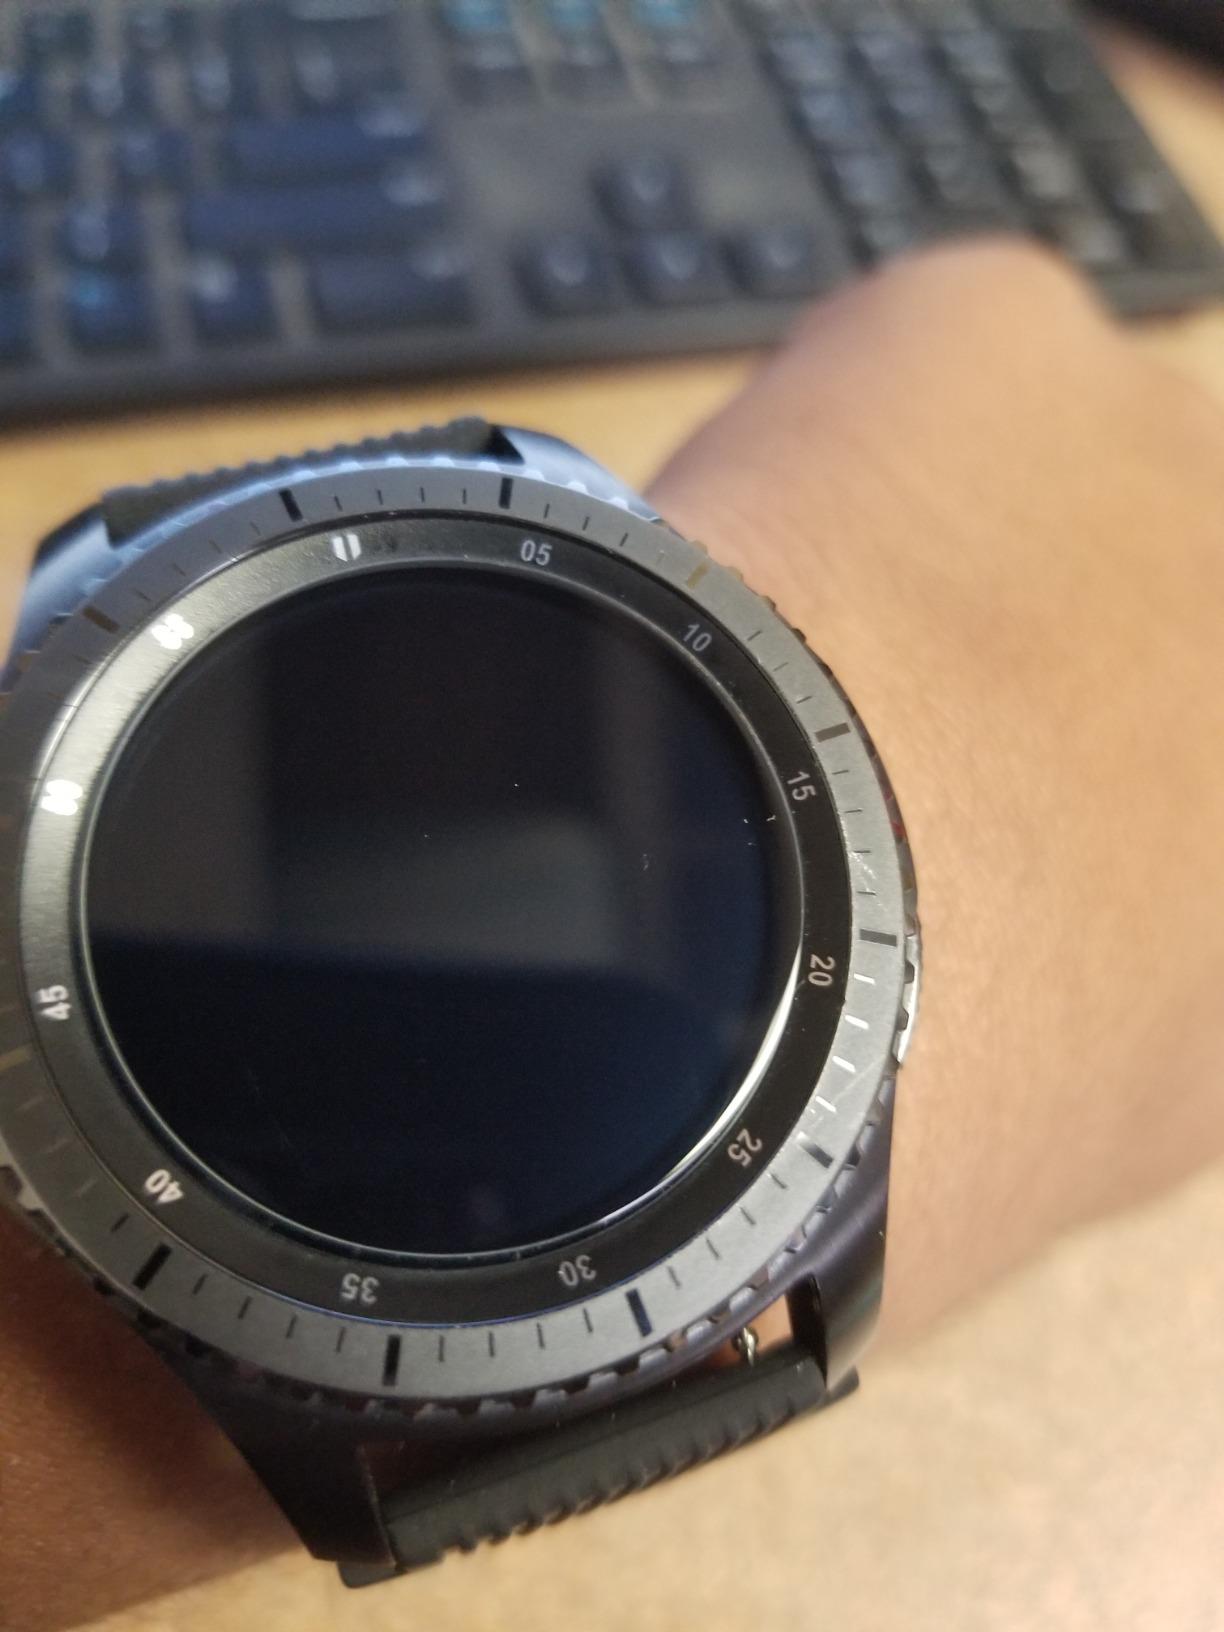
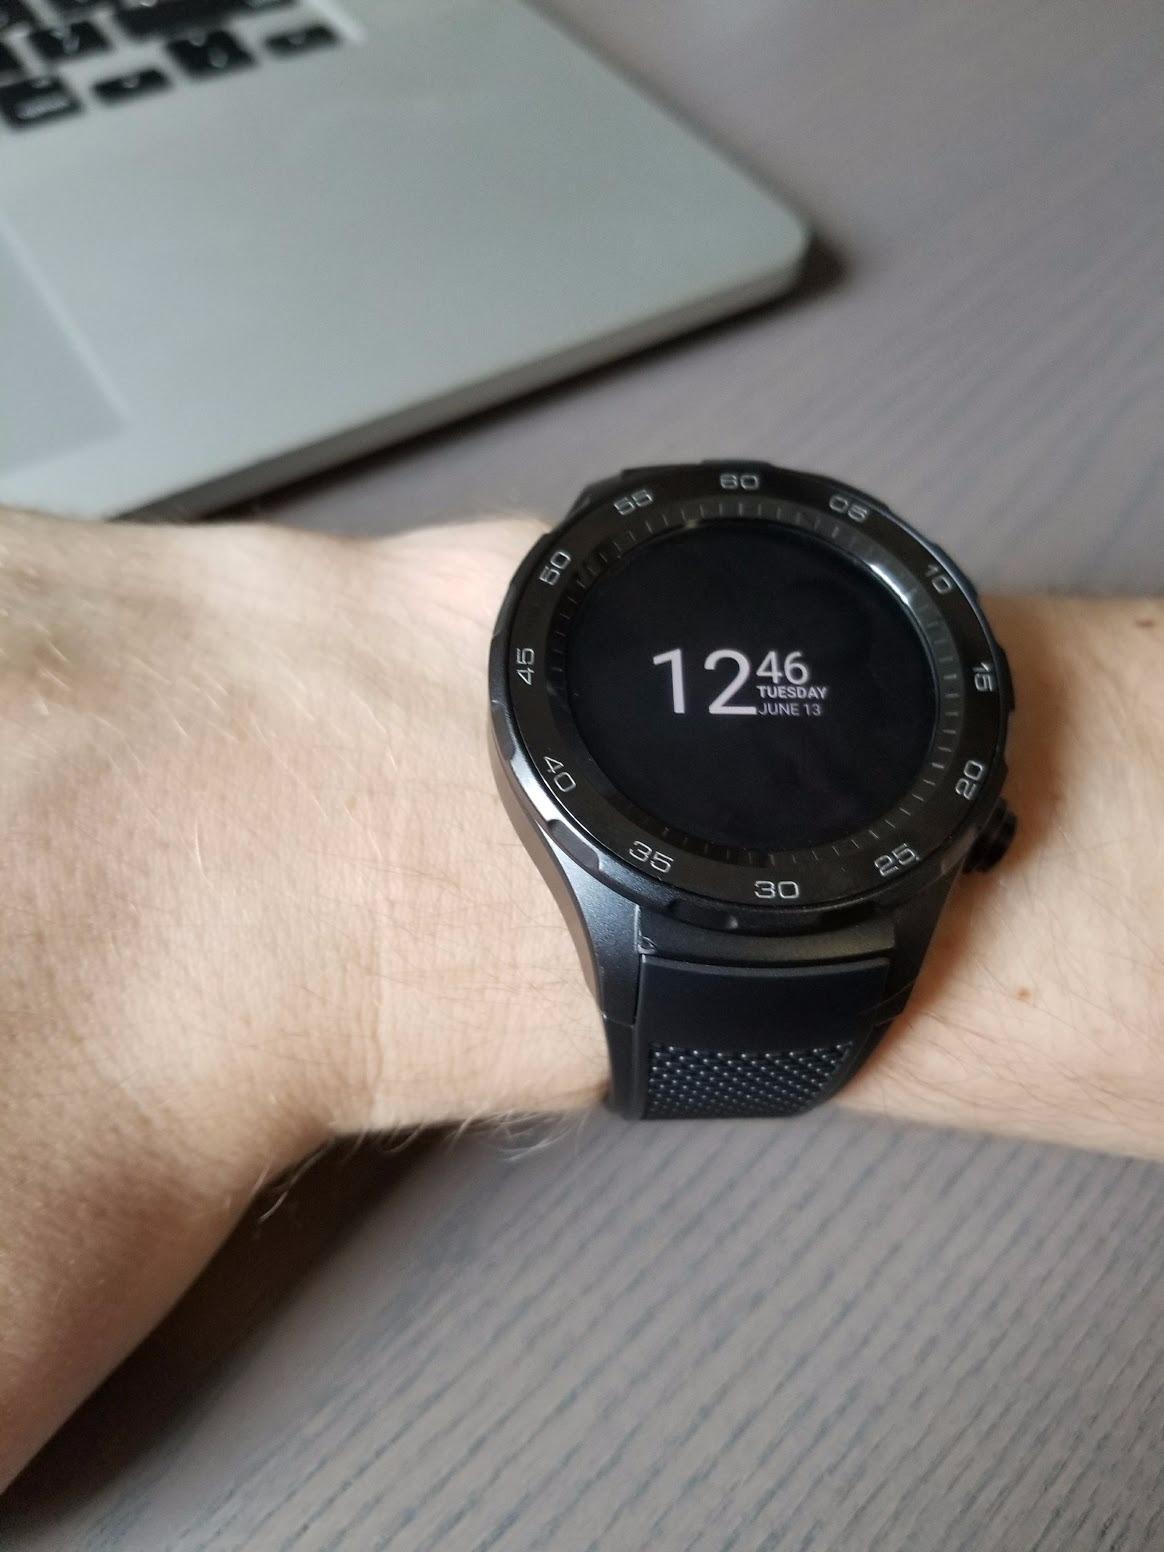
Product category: smartwatch
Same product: no